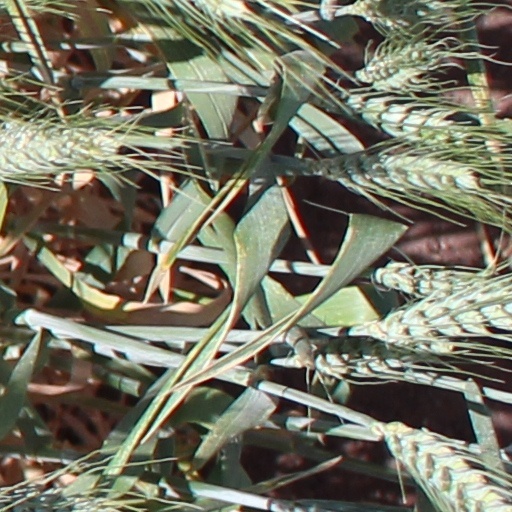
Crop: wheat